Gilbert Islands

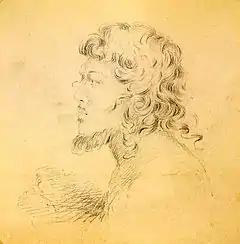
Portrait of a native of the Makin islands, drawn by Alfred Thomas Agate (1841)

In 1606, Portuguese navigator Pedro Fernandes de Queirós sighted Butaritari and Makin, which he named the Buen Viaje Islands.